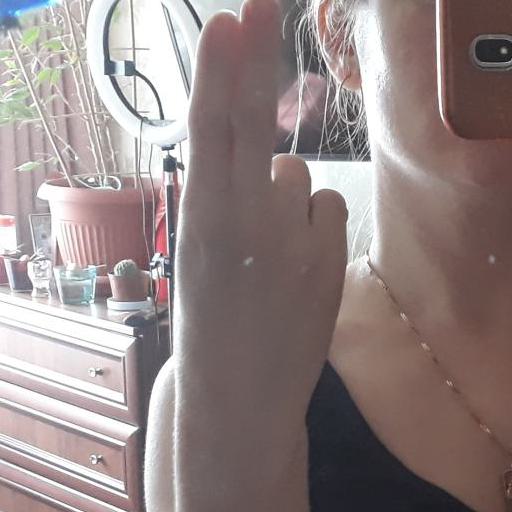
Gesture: two_up_inverted